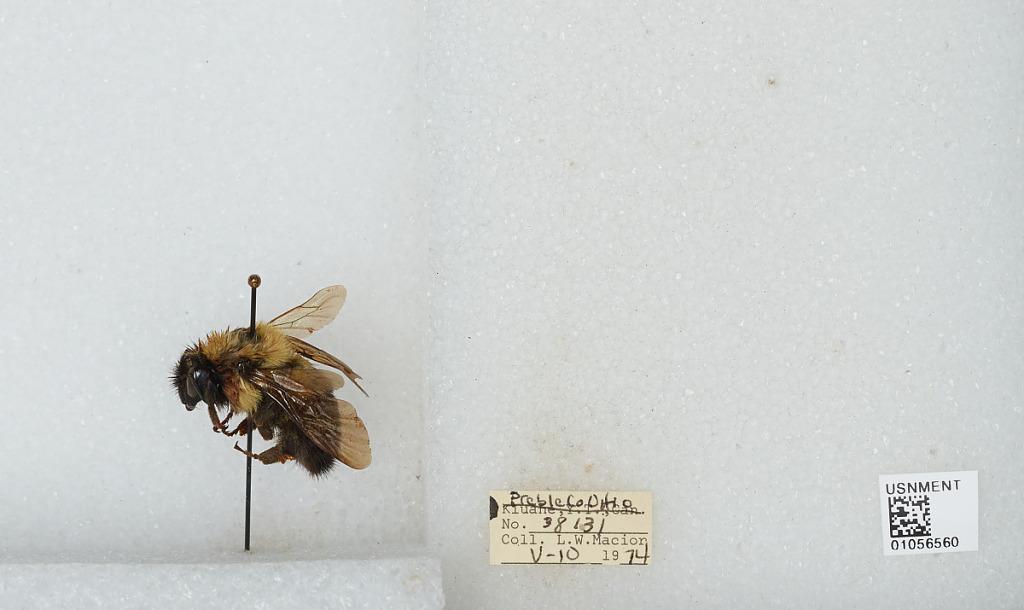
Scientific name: Bombus (Pyrobombus) bimaculatus Cresson
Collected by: L. Macior
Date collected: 1974-5-10
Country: United States
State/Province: Ohio
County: Preble
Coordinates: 39.7778, -84.6897